Tesla coil

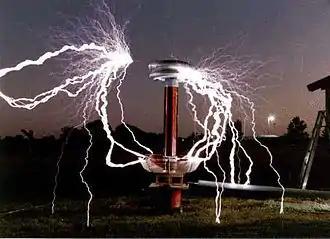
Large coil producing 3.5 meter (10 foot) streamer arcs, indicating a potential of millions of volts

In a resonant transformer the high voltage is produced by resonance; the output voltage is not proportional to the turns ratio, as in an ordinary transformer. It can be calculated approximately from conservation of energy. At the beginning of the cycle, when the spark starts, all of the energy in the primary circuit formula_6 is stored in the primary capacitor formula_7. If formula_8 is the voltage at which the spark gap breaks down, which is usually close to the peak output voltage of the supply transformer "T", this energy is